Boquillas Formation

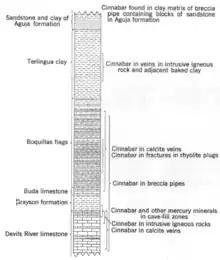
Boquillas Formation - stratigraphy

The Boquillas Formation is a geologic formation deposited during the Late Cretaceous in modern-day West Texas. It is typically composed of alternating marls and limestones with thin volcanic ash beds (bentonites). It was named for outcrops near the former Boquillas post office in Big Bend National Park. The term Boquillas Formation has been used for rocks that outcrop from Del Rio, Texas to as far west as Doña Ana County, New Mexico.